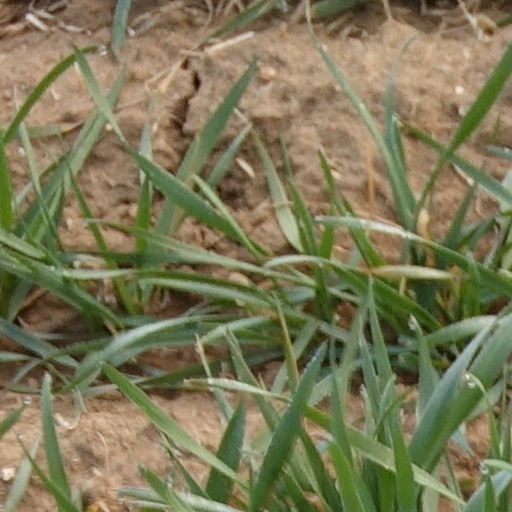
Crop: wheat